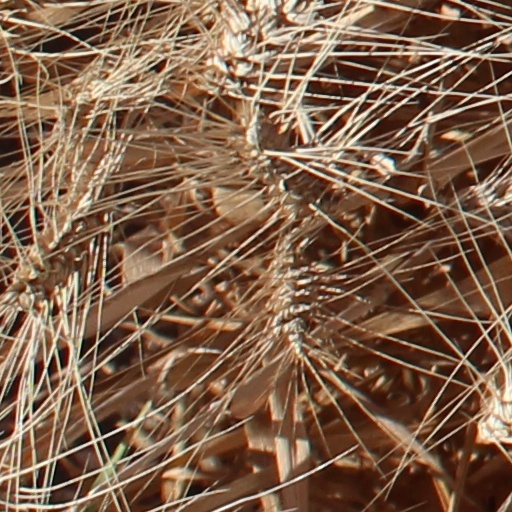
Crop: wheat